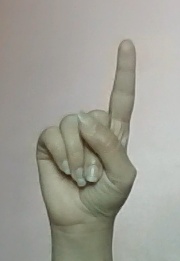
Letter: bb